Ben Essers

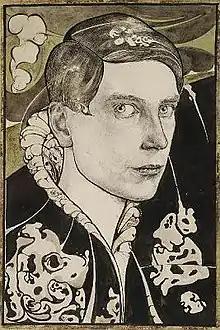
Bernard Essers 1914

Bernard Essers (11 March 1893 – 13 May 1945) was a Dutch painter. His artistic contributions were showcased in the painting event of the art competition during the 1936 Summer Olympics. Furthermore, Essers' work was featured in the exhibition and sale titled "Onze Kunst van Heden" (Our Art of Today) held at the Rijksmuseum in Amsterdam in 1939.